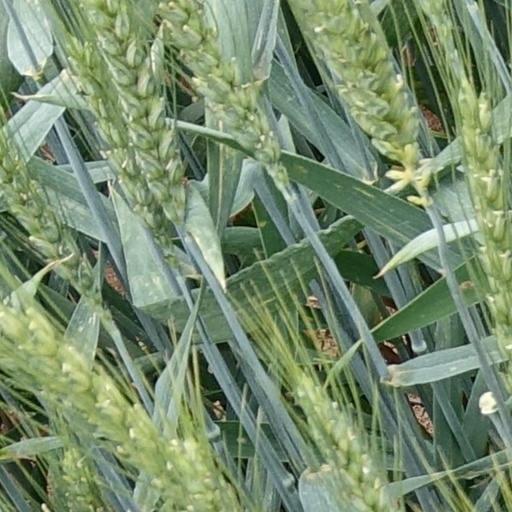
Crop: wheat